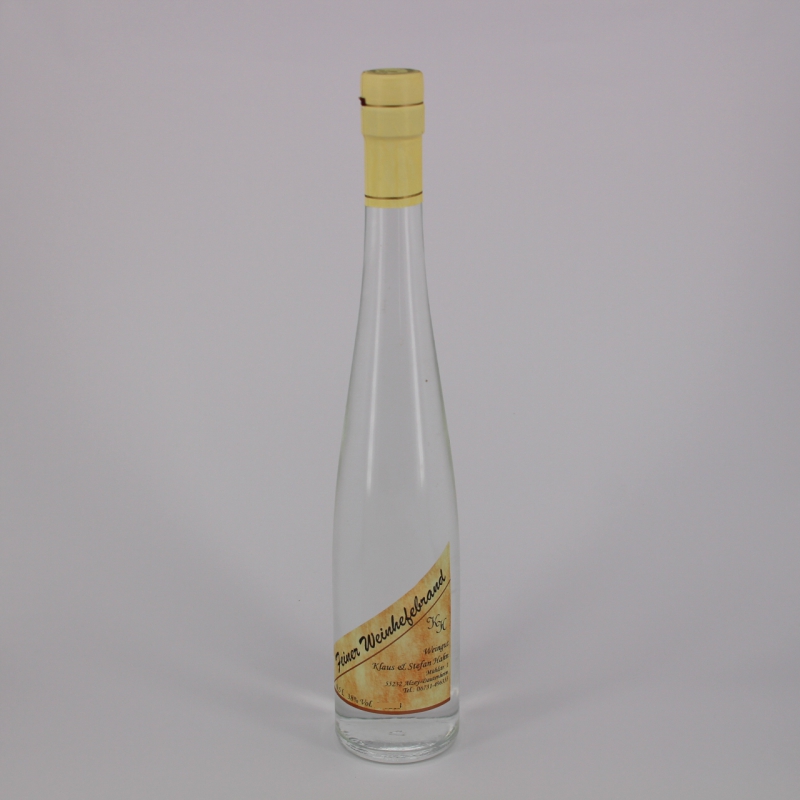
Waste category: glass